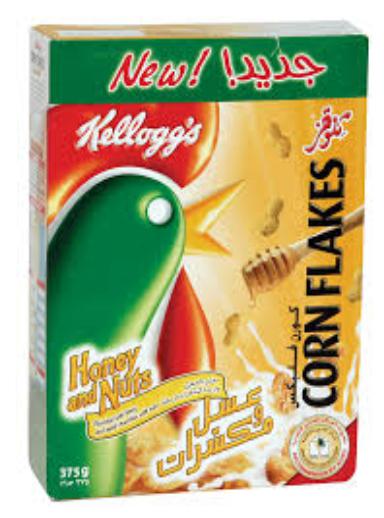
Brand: Honey Nut Corn Flakes
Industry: Food